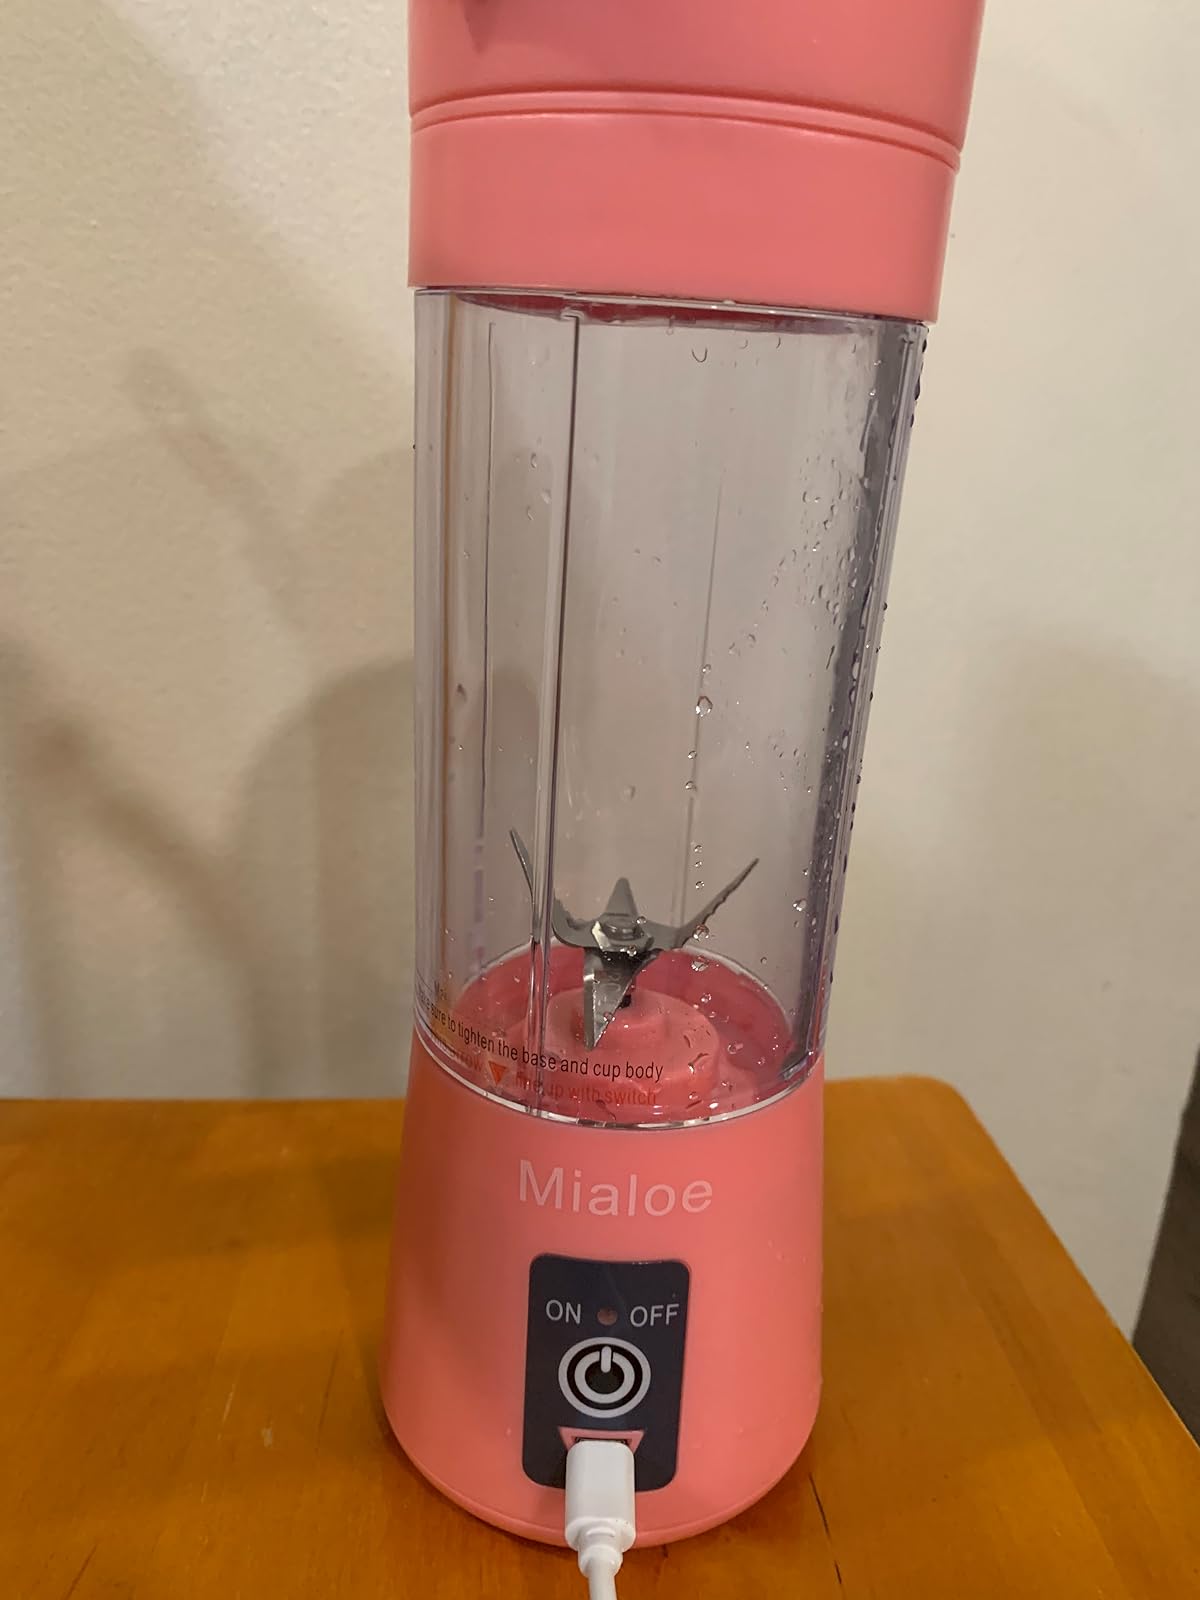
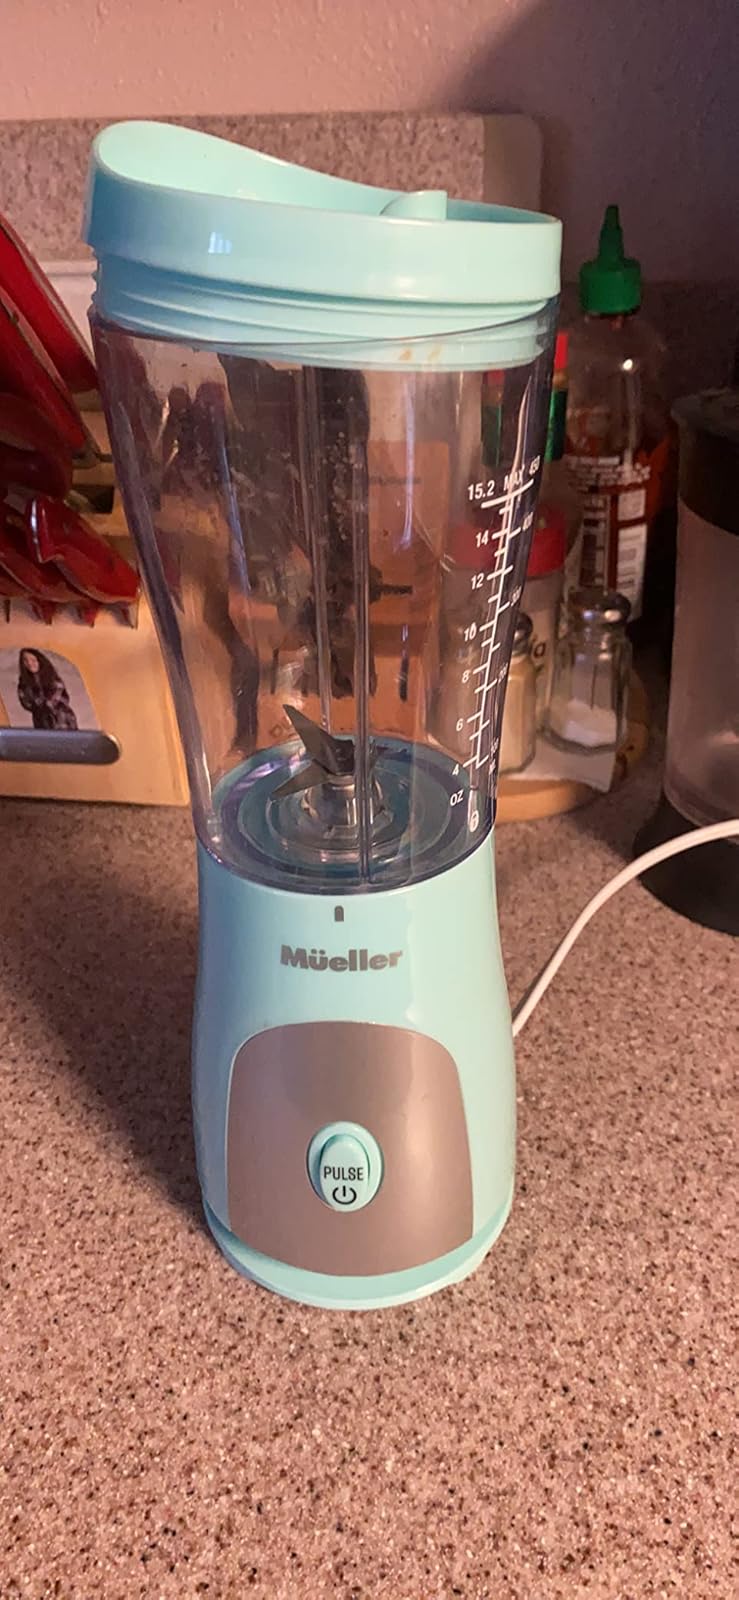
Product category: items_blender
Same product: no